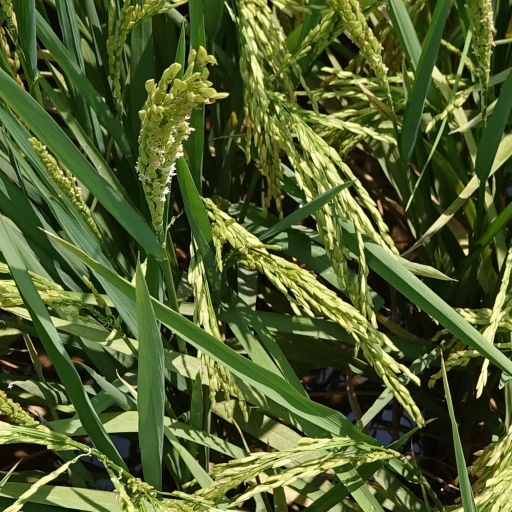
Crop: rice